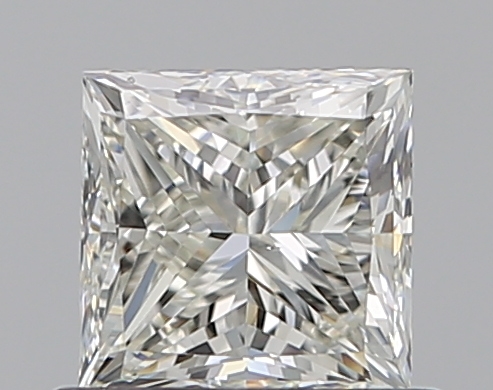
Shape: princess
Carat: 0.7
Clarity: VS2
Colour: J
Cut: EX
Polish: EX
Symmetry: VG
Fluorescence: N
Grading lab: GIA
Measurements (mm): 4.74 x 4.71 x 3.48